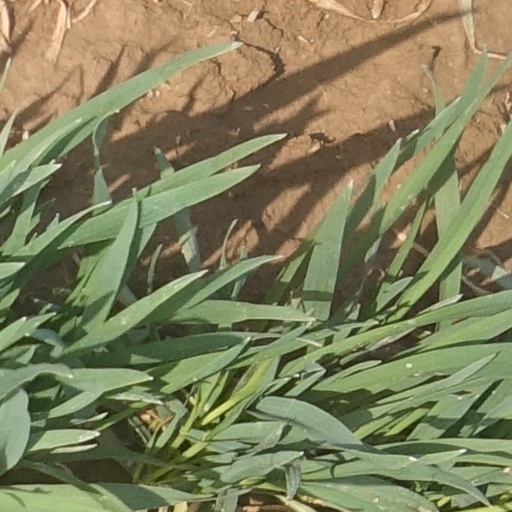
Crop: wheat